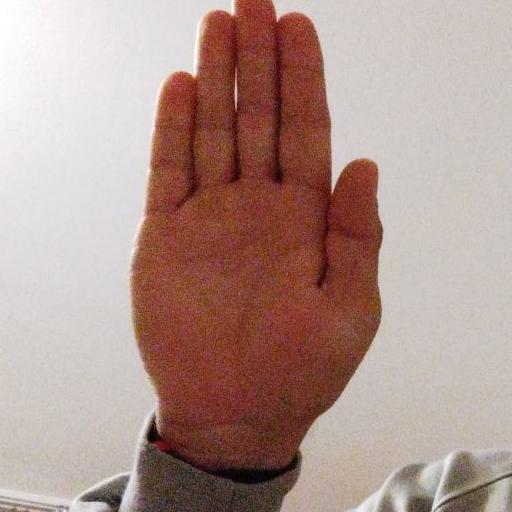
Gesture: stop